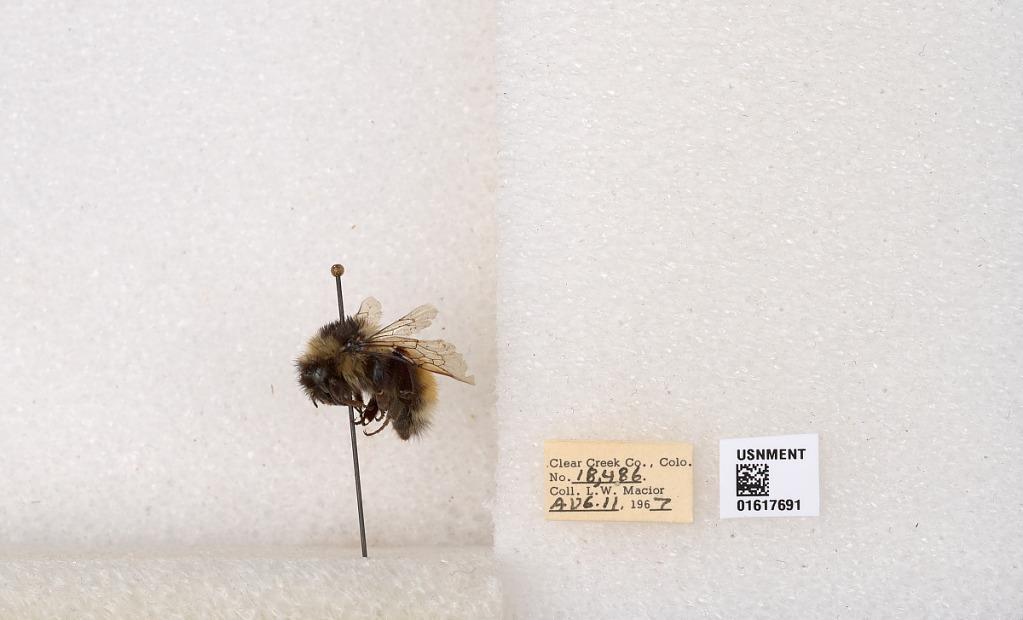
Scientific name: Bombus (Pyrobombus) sylvicola Kirby
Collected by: L. Macior
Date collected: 1967-8-11
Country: United States
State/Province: Colorado
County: Clear Creek
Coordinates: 39.6891, -105.644